Annalisa Crannell

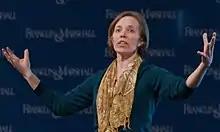
Annalisa Crannell speaking at Franklin & Marshall College in 2017

Annalisa Crannell is an American mathematician, and an expert in the mathematics of water waves, chaos theory, and geometric perspective. She is a professor of mathematics at Franklin & Marshall College.